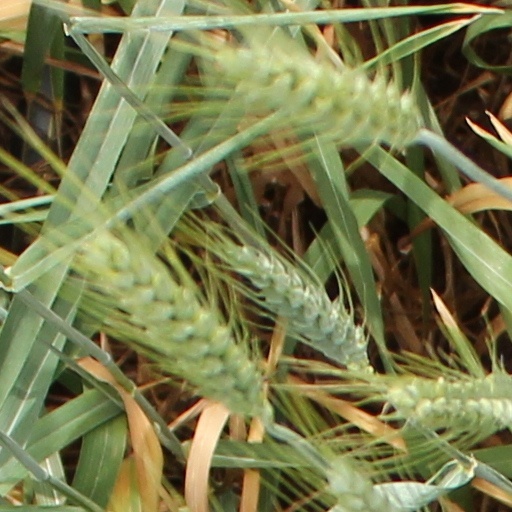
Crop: wheat